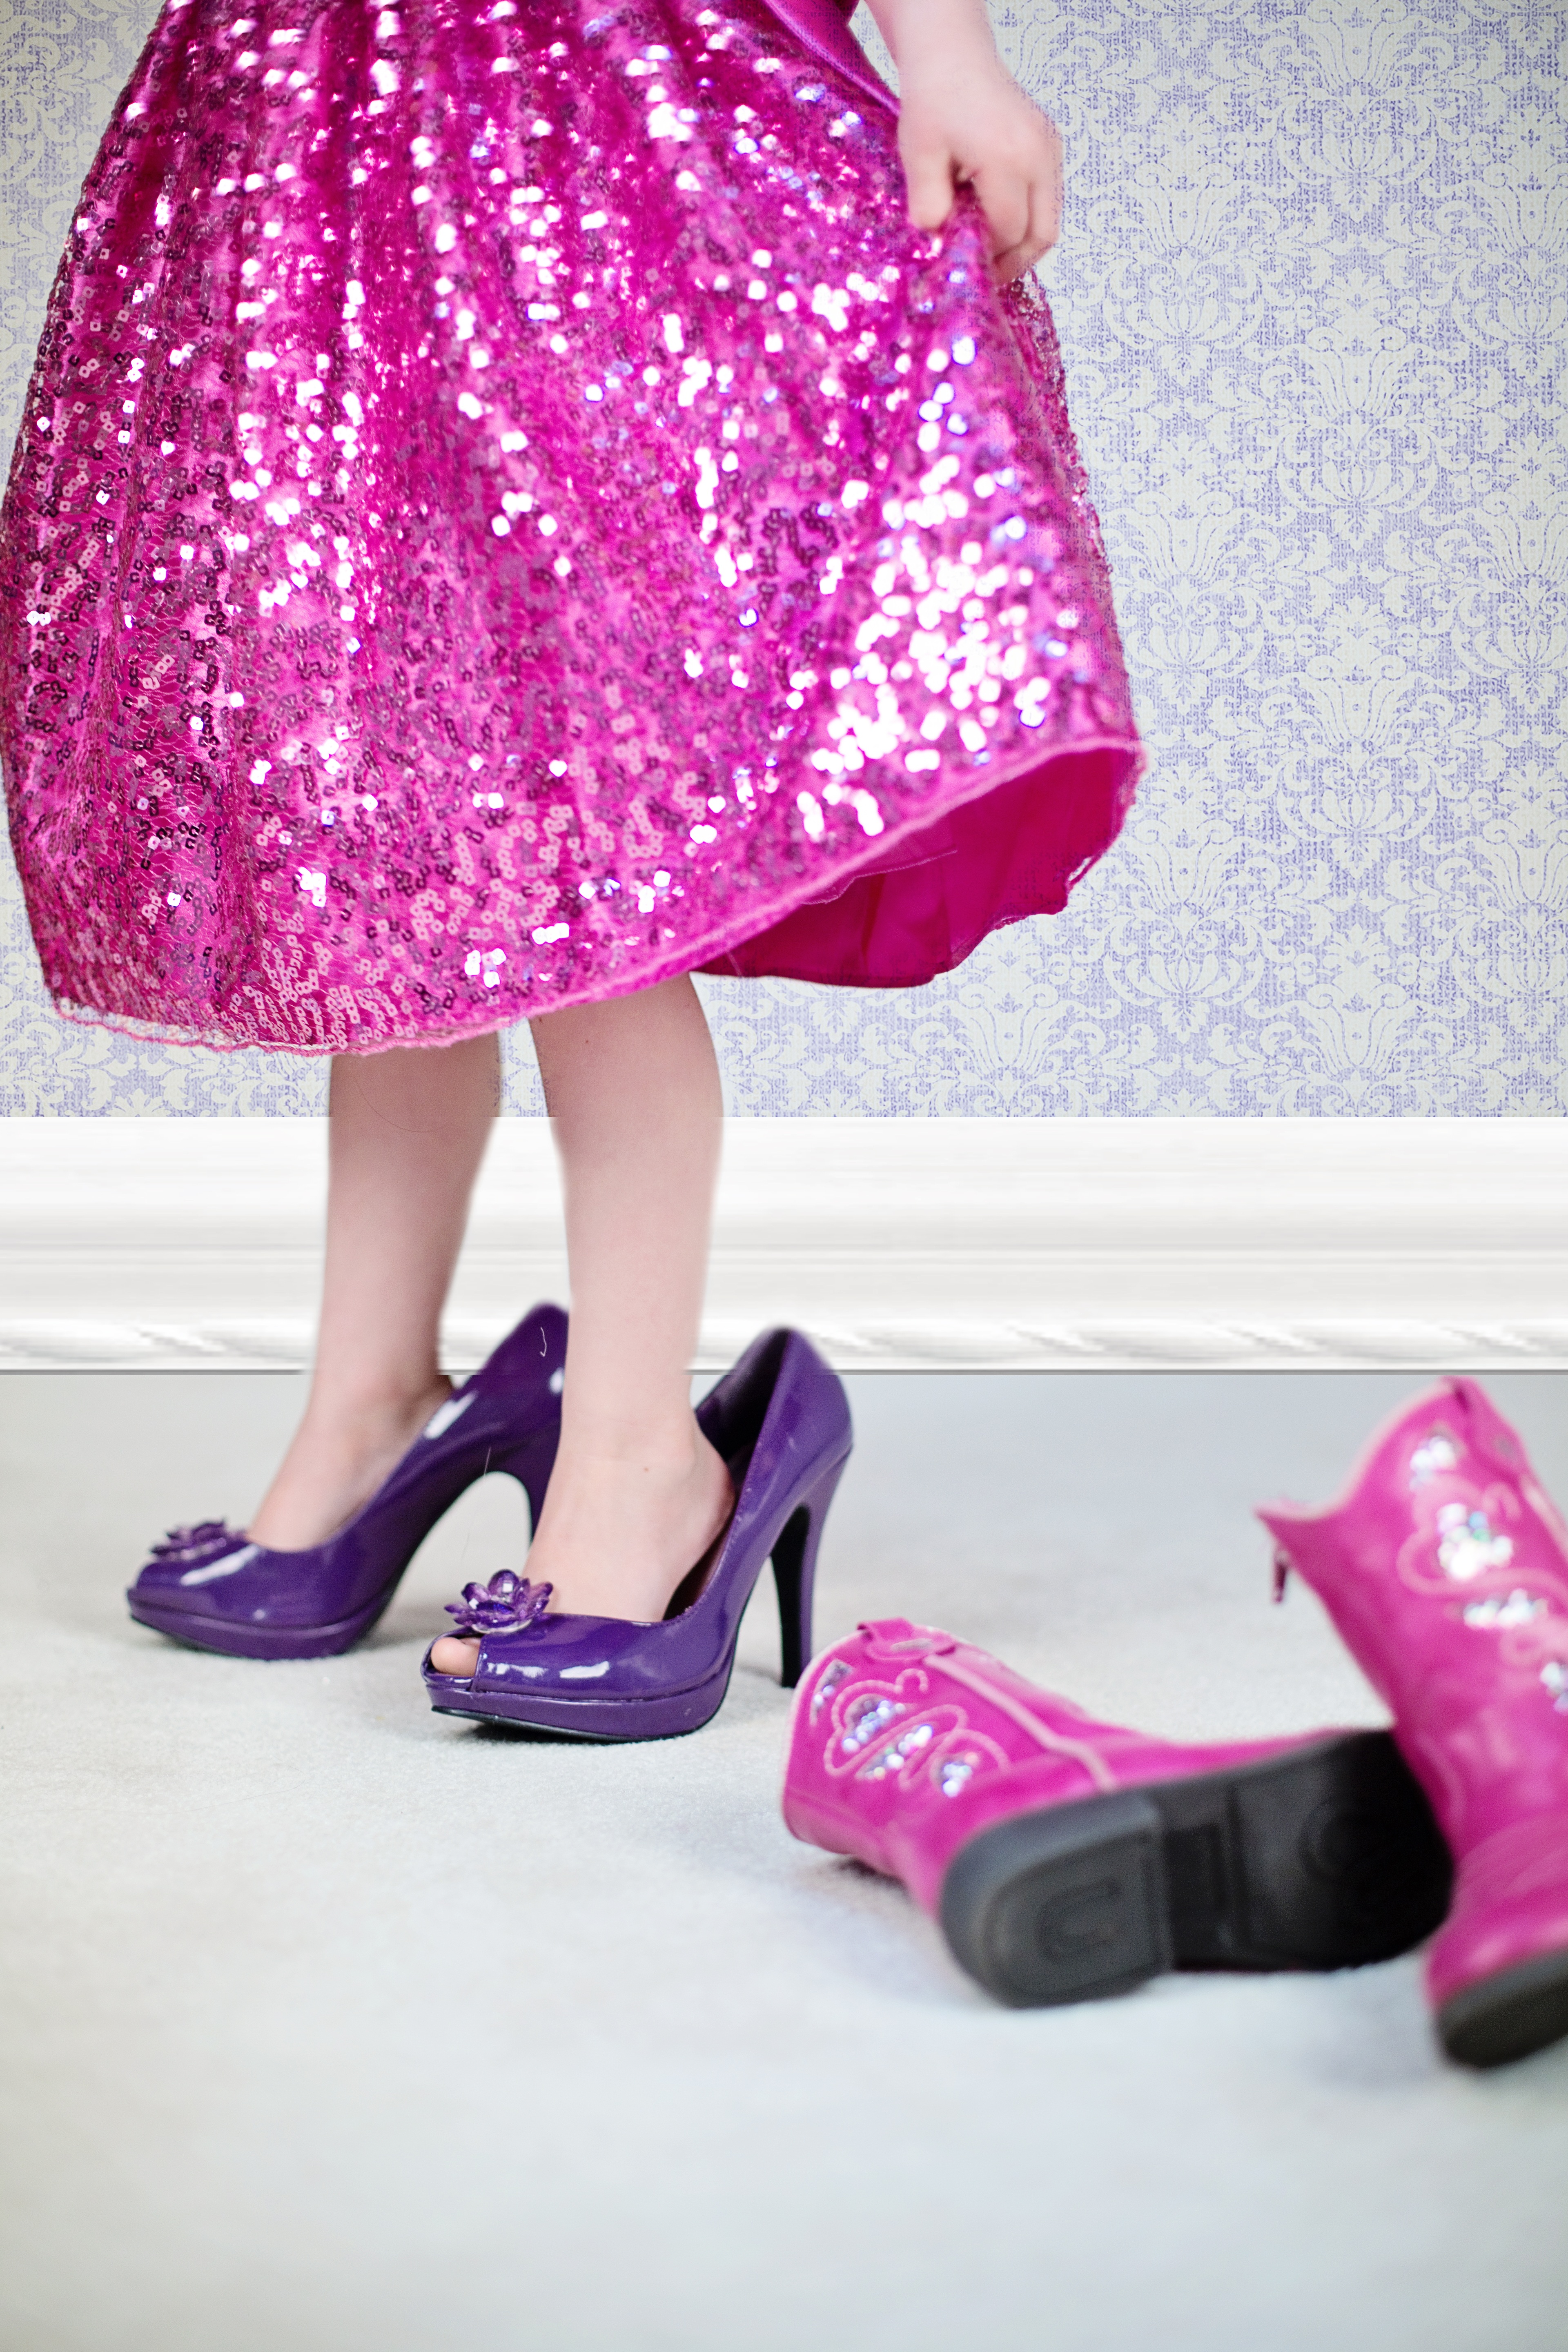
shoe, purple, leg, pattern, spring, fashion, playing, clothing, pink, childhood, shoes, dress, design, footwear, magenta, glamour, little girl, high heels, high heeled footwear